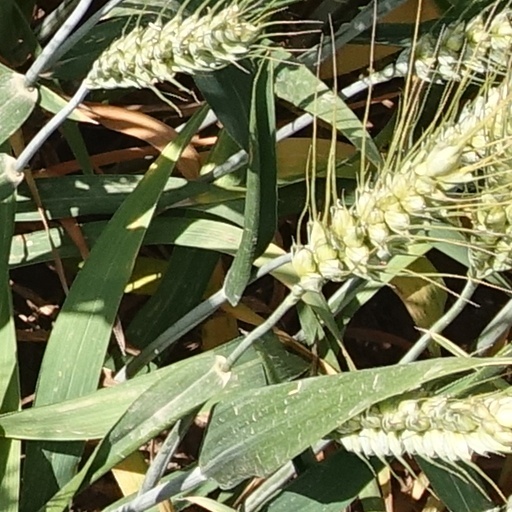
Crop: wheat